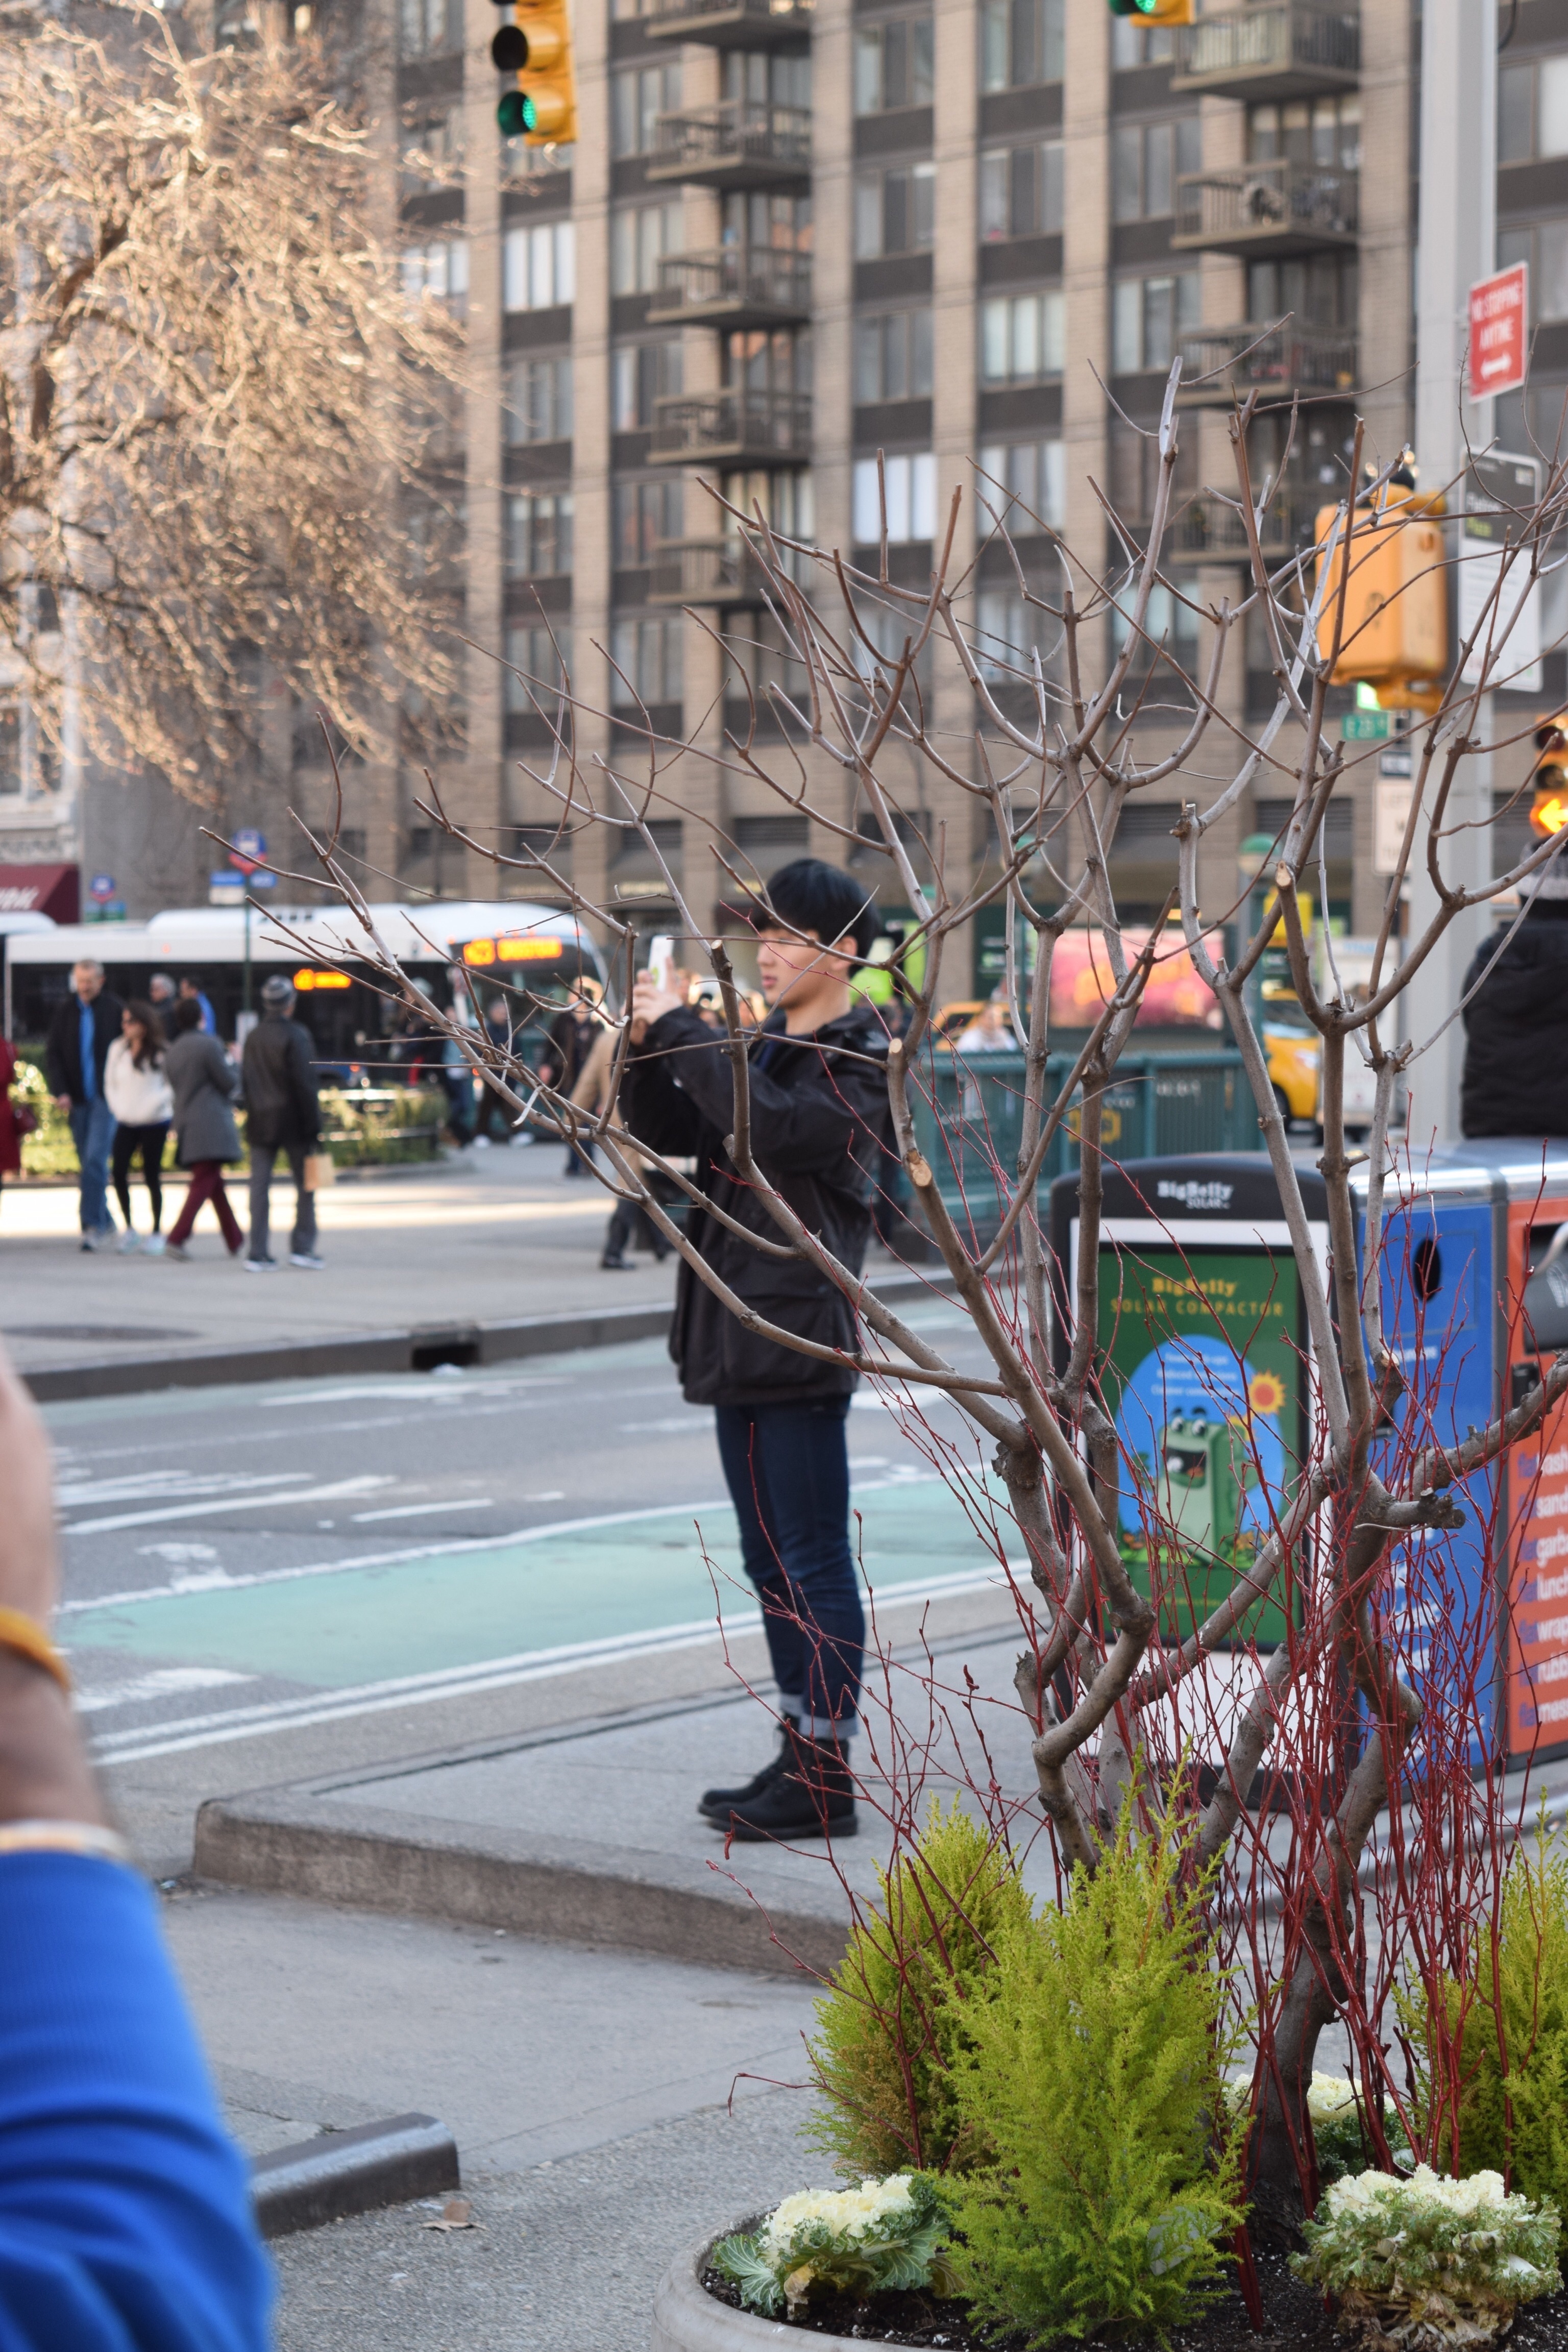
pedestrian, road, street, city, downtown, art, festival, infrastructure, urban area